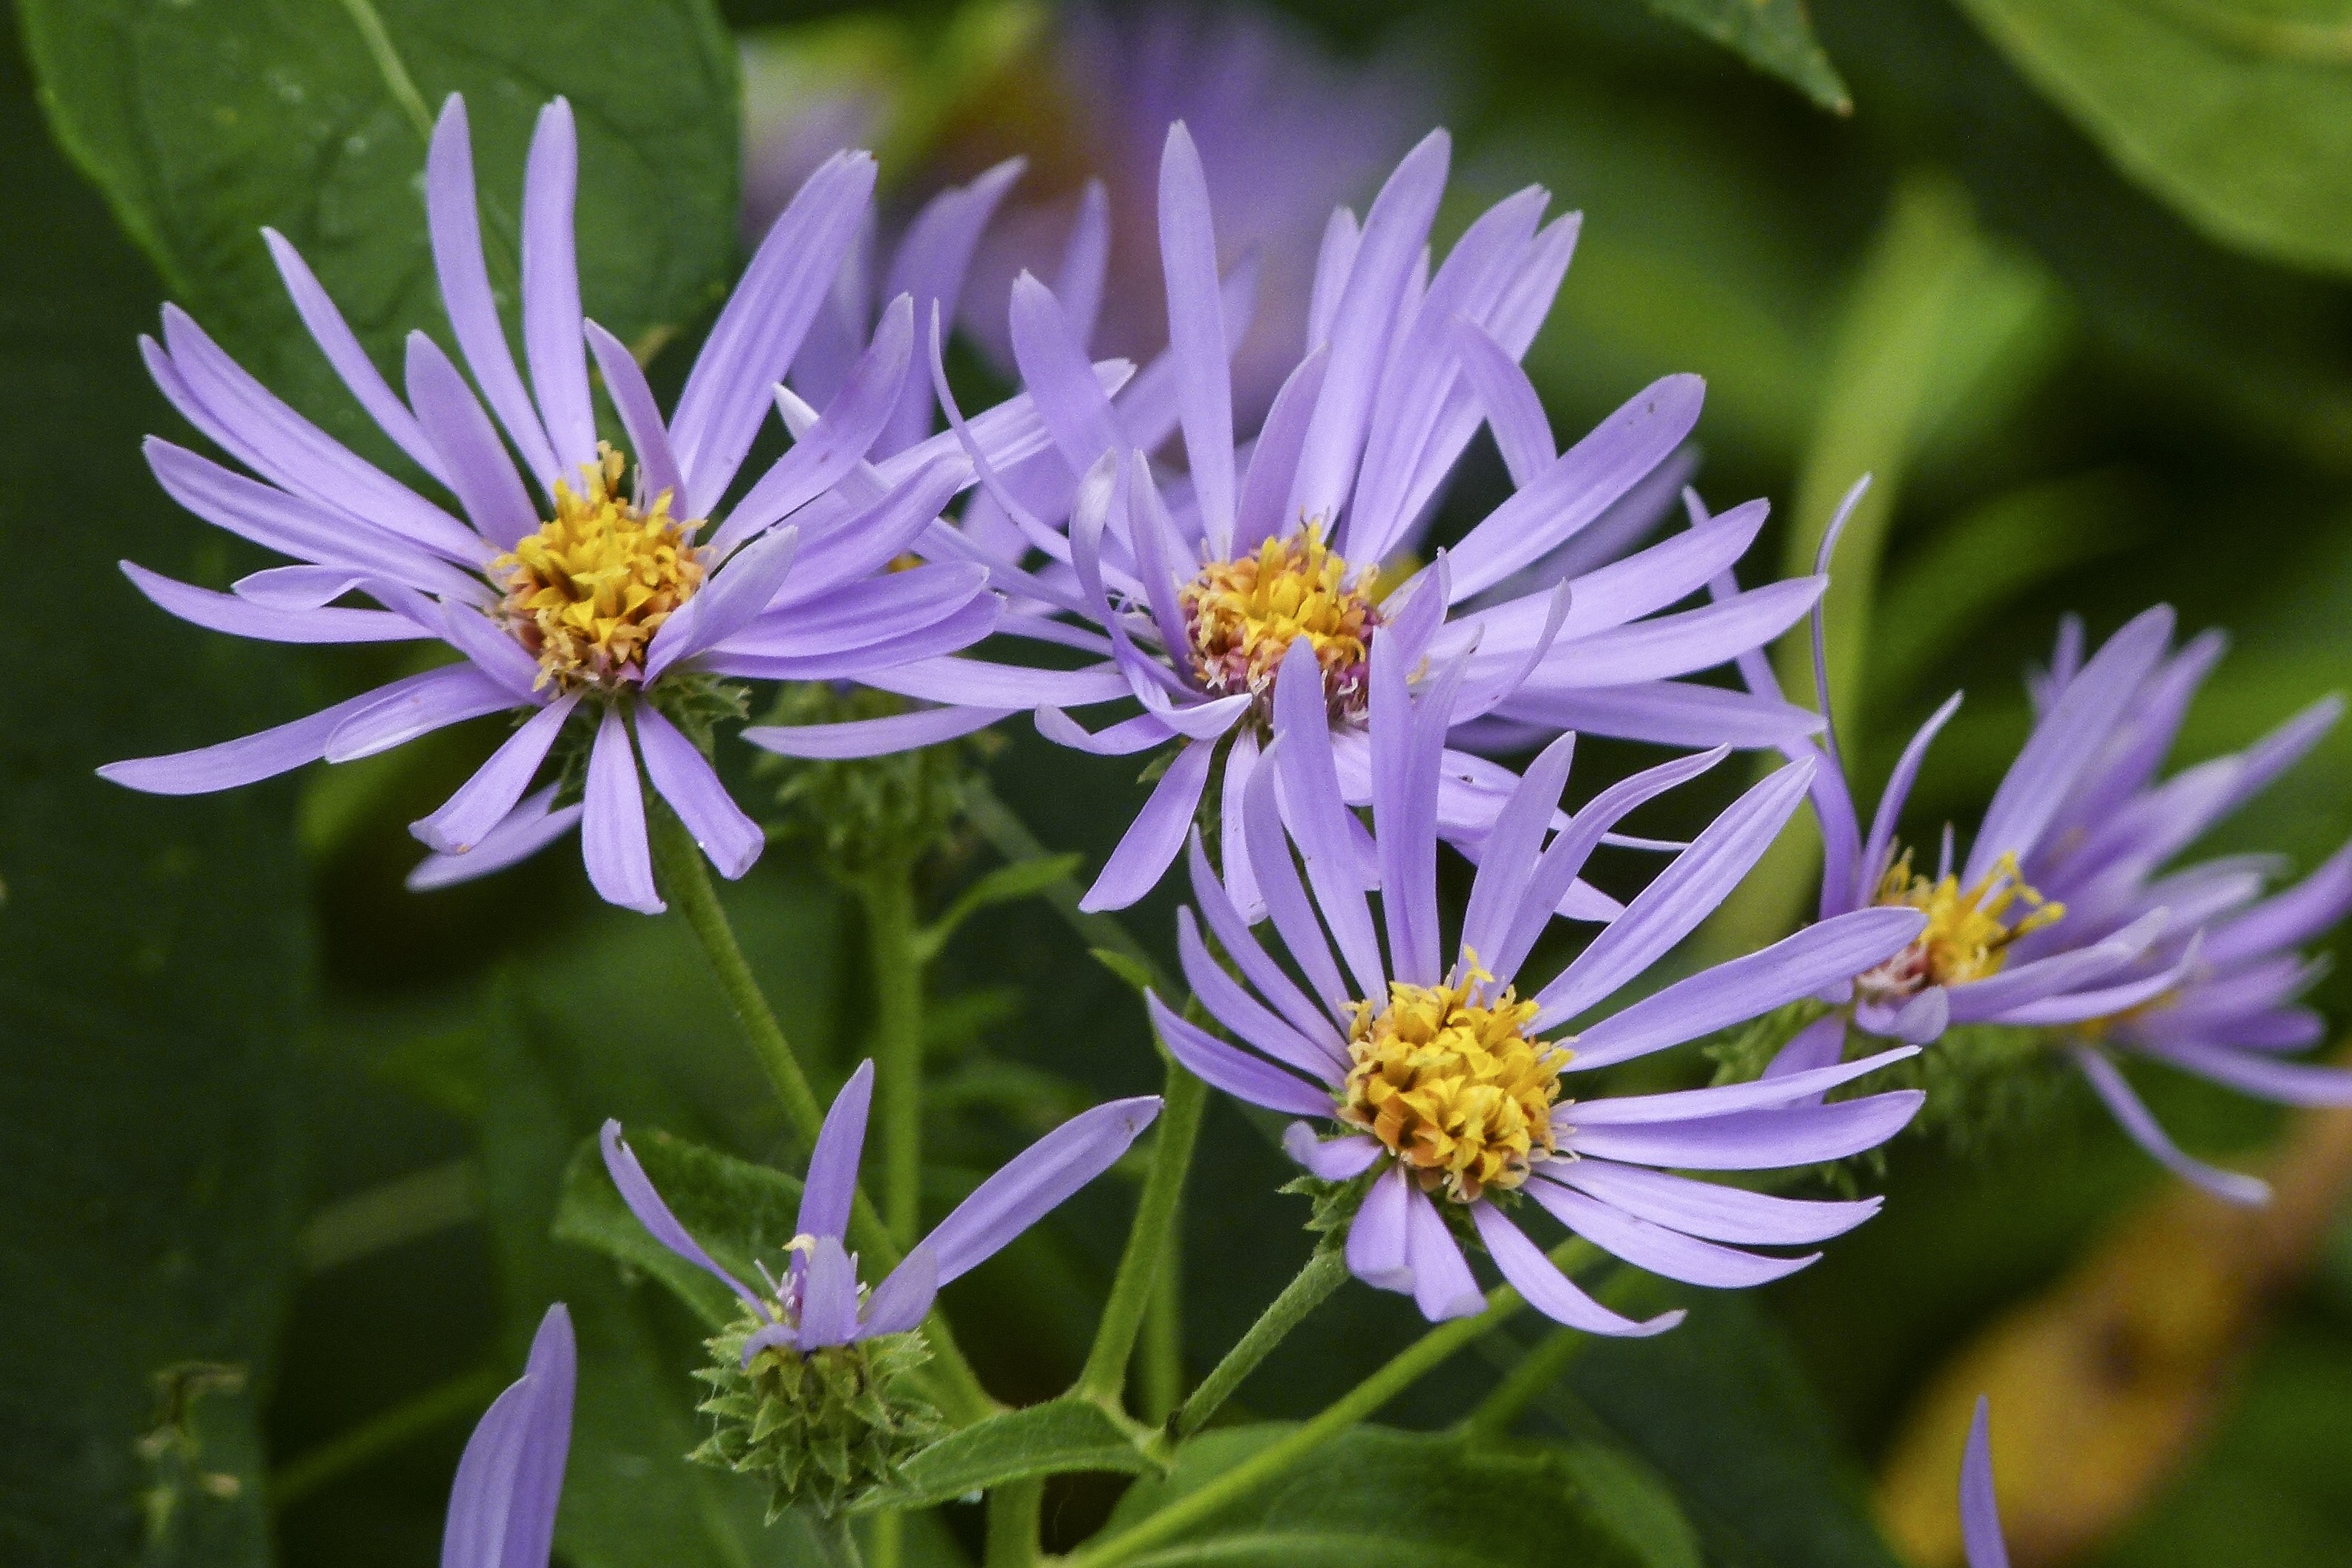
nature, plant, meadow, flower, petal, botany, pink, close, flora, wild flower, wildflower, purple flowers, aster, macro photography, flowering plant, daisy family, oxeye daisy, alpine aster, land plant